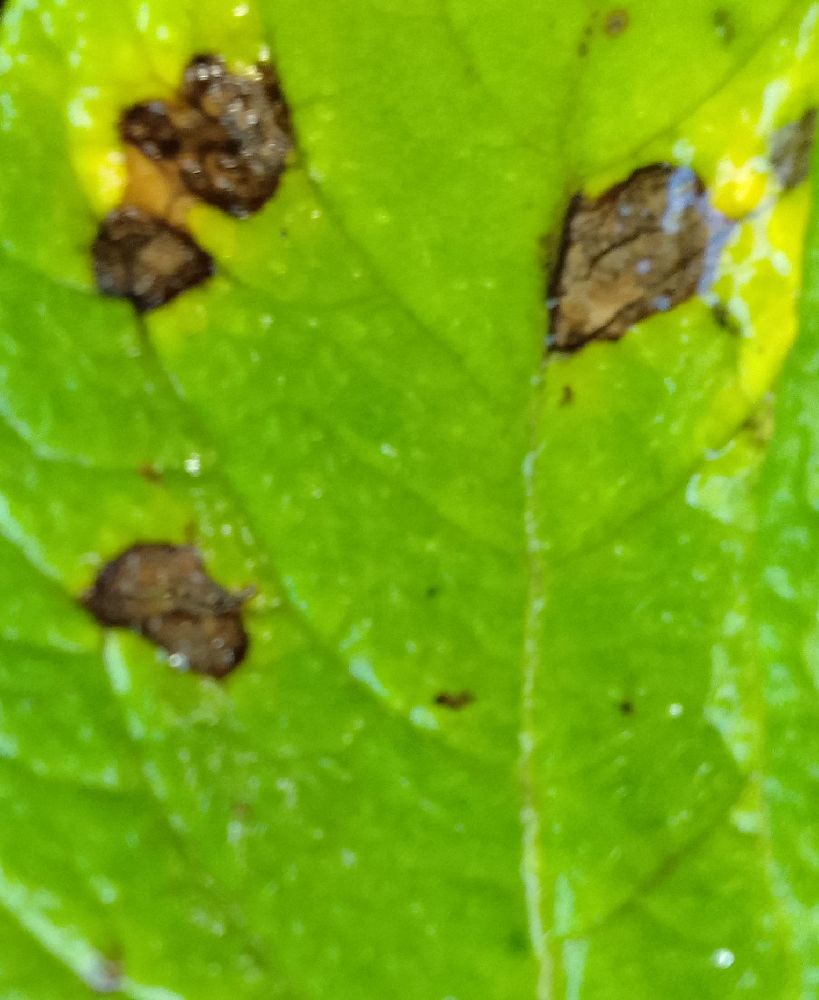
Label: Early blight